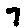
Label: 7